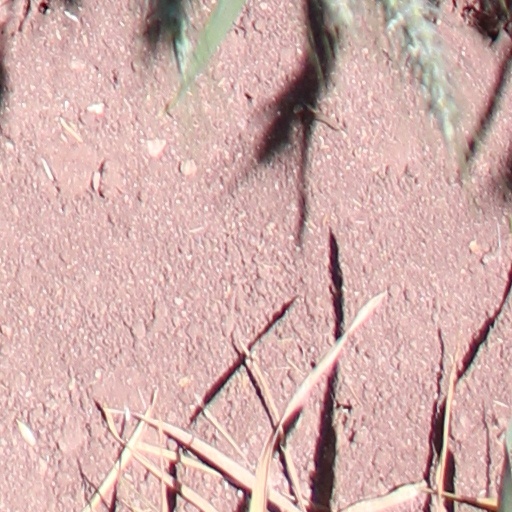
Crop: wheat